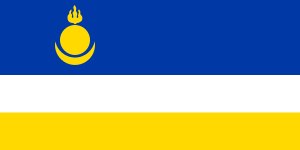
Burjatiens flag
Republikken Burjatias flagg
Burjatiens flag er delt i blåt hvidt og gult. Det blå felt udgør halvdelen af flagets højde og de to andre striber fylder resten af flaget. Republikken Burjatiens flag har forholdet 1:2.